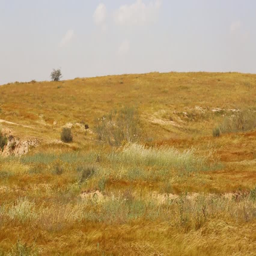
dry grass moving in desert in a wind